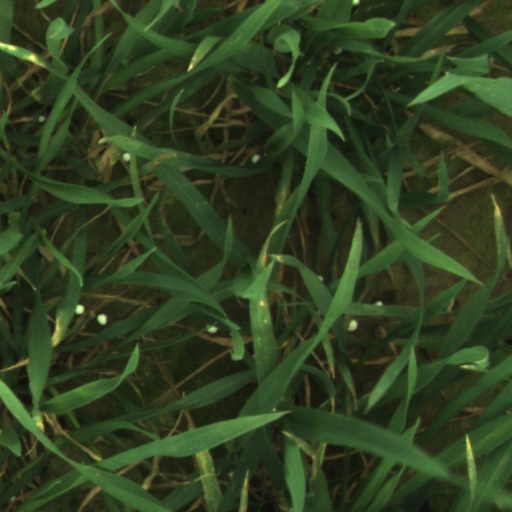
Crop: wheat